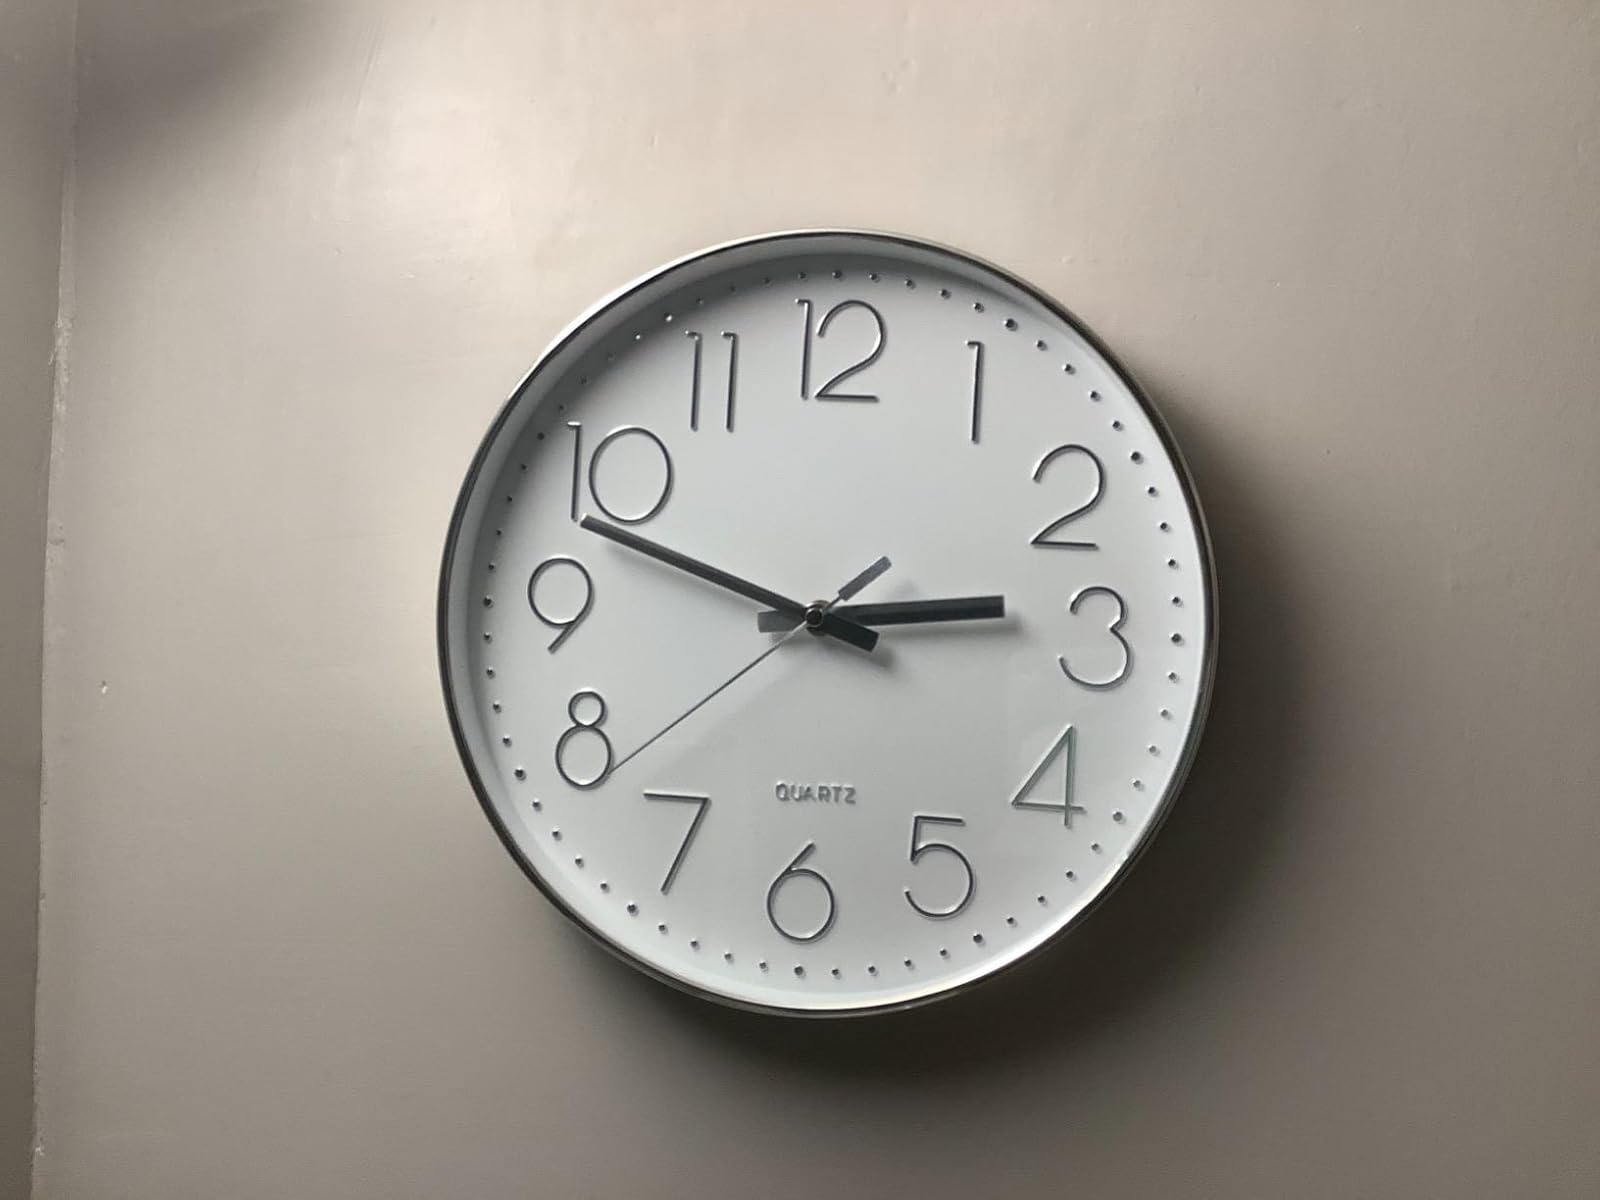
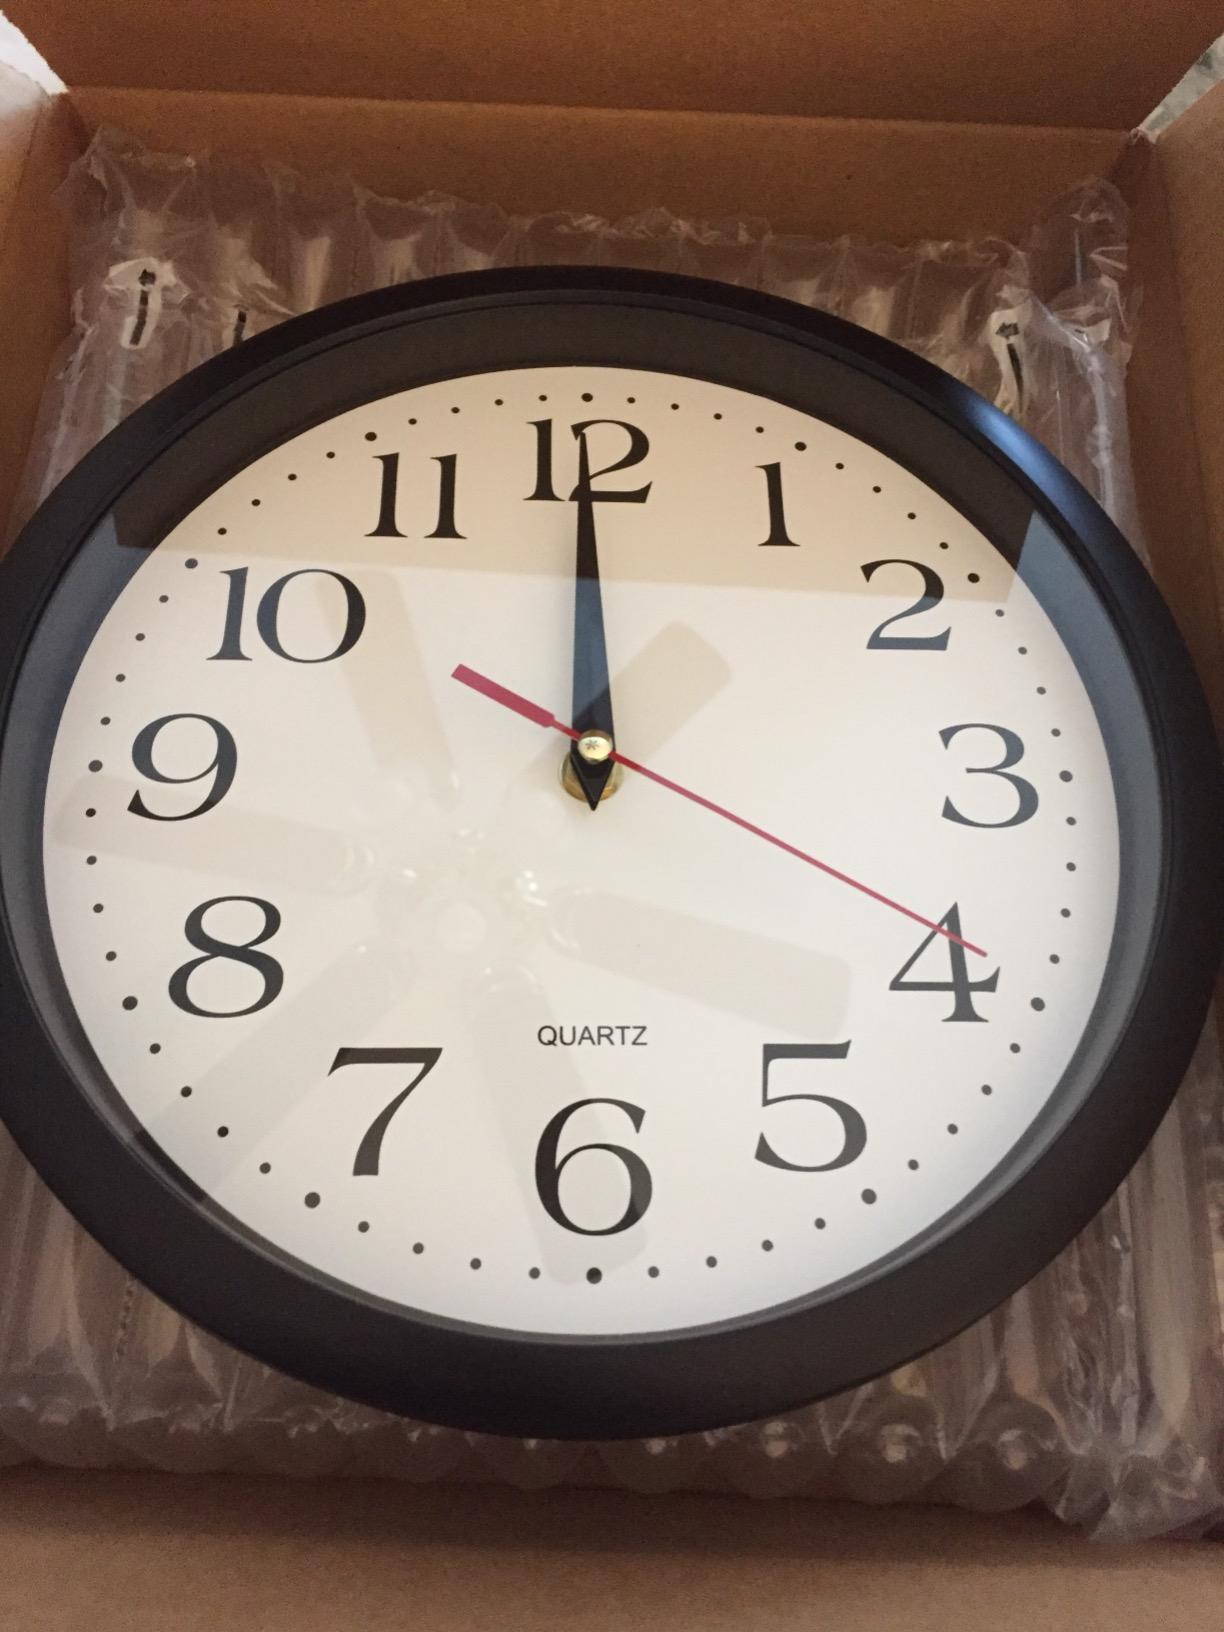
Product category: clock
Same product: no